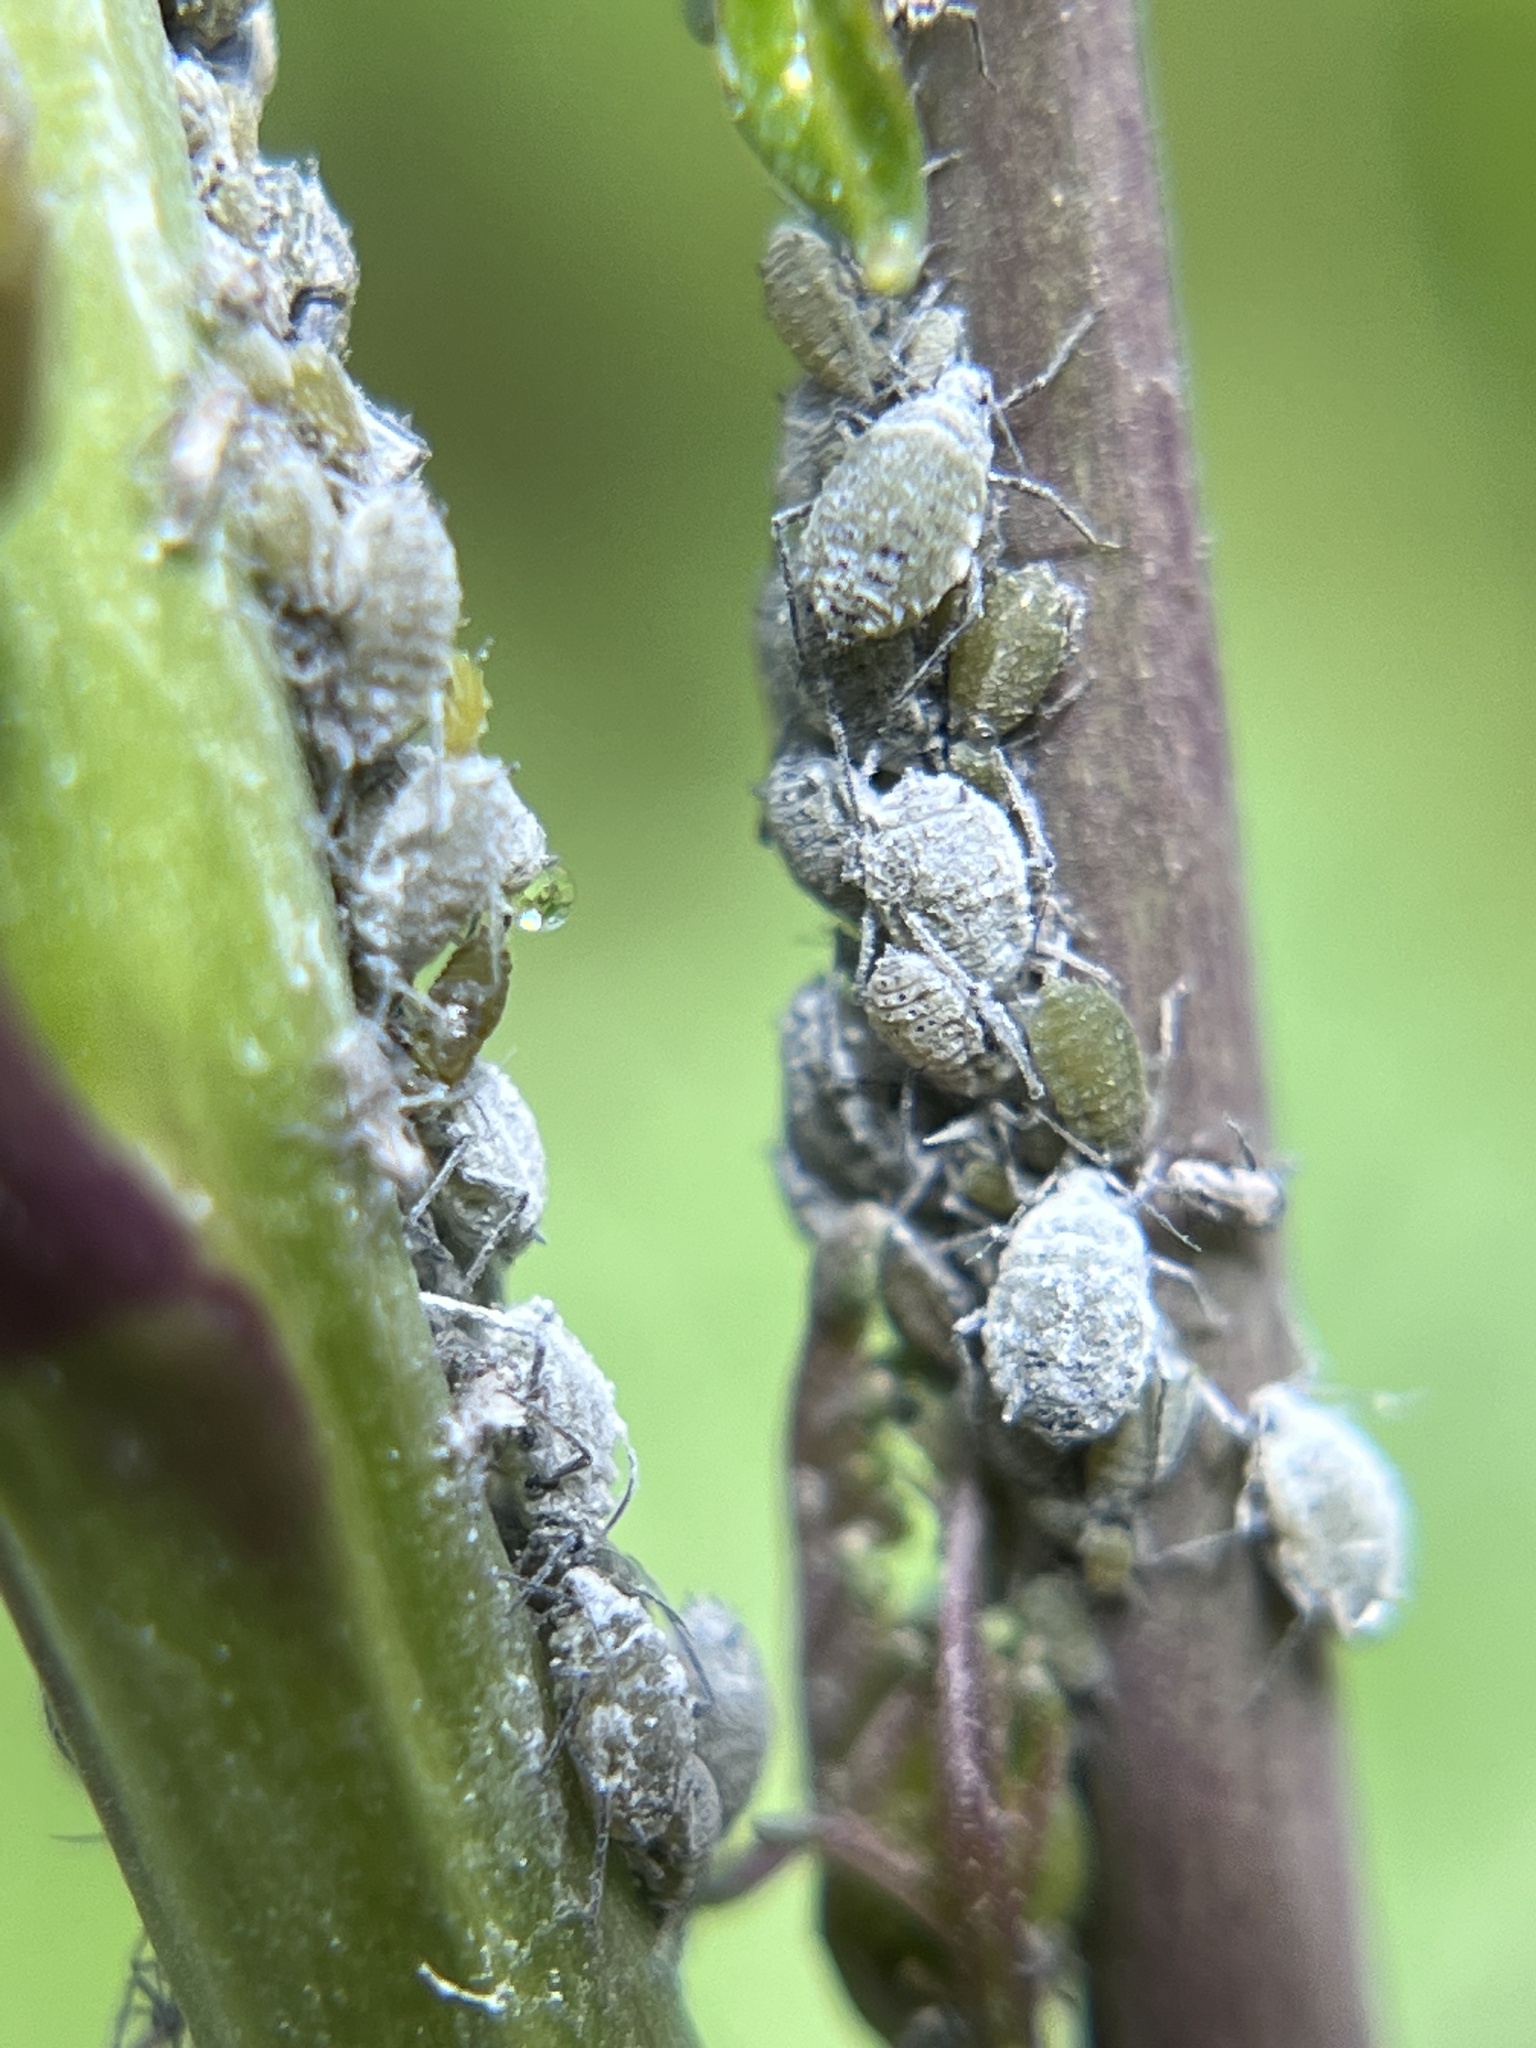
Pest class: cabbage_aphid